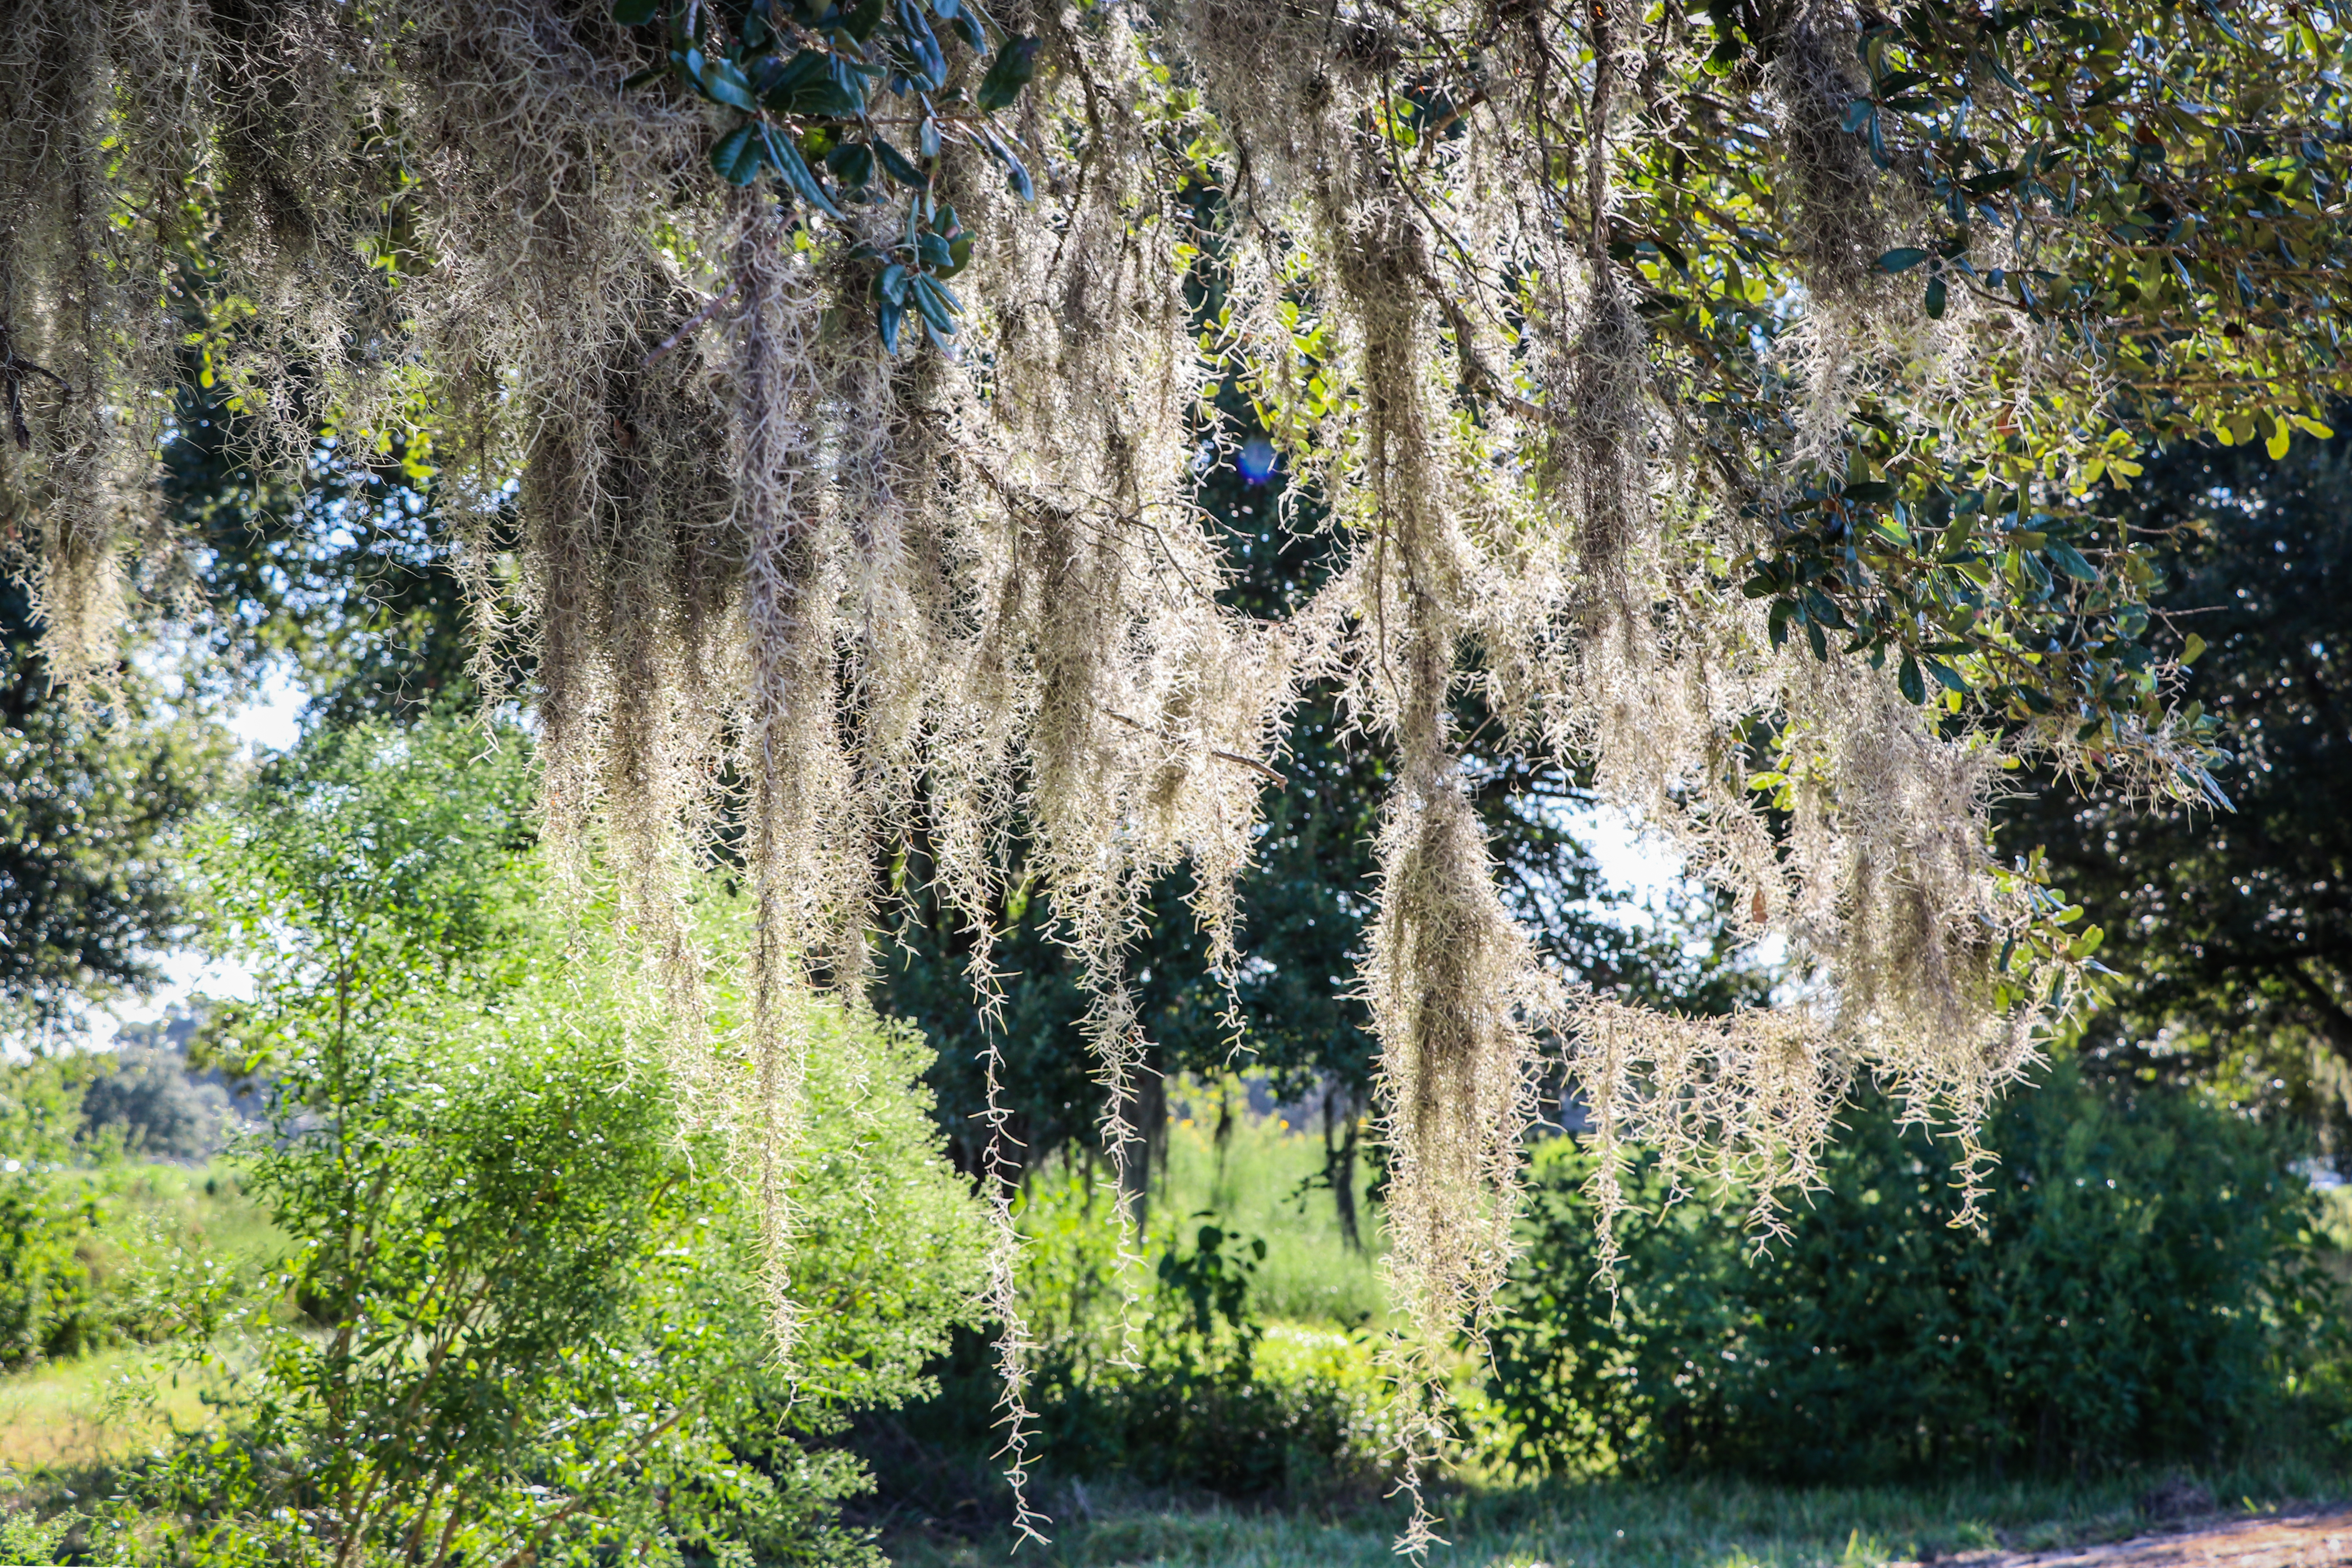
tree, nature, water, vegetation, natural environment, reflection, natural landscape, bayou, nature reserve, woody plant, plant, forest, grass, botany, trunk, leaf, grove, sunlight, bank, river, branch, temperate broadleaf and mixed forest, woodland, watercourse, architecture, swamp, landscape, wetland, old growth forest, riparian forest, national park, wood, lake, state park, vacation, plant stem, willow